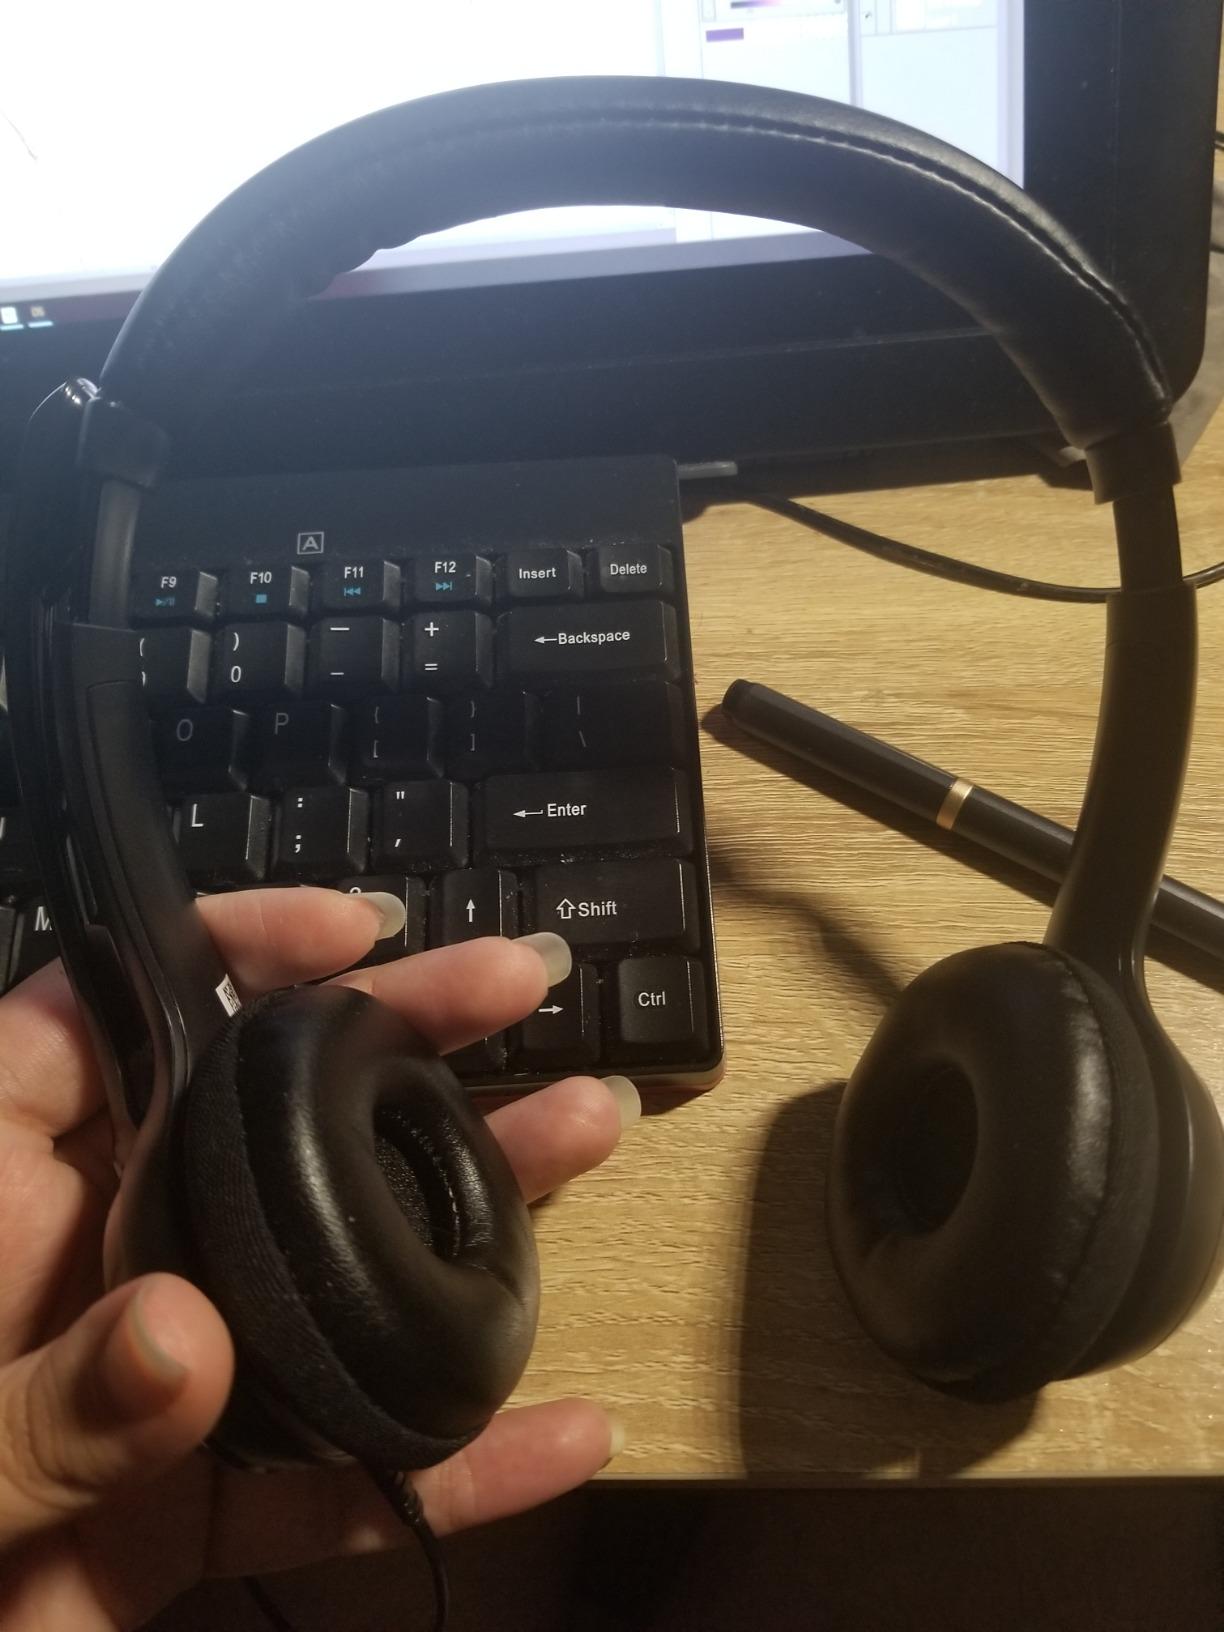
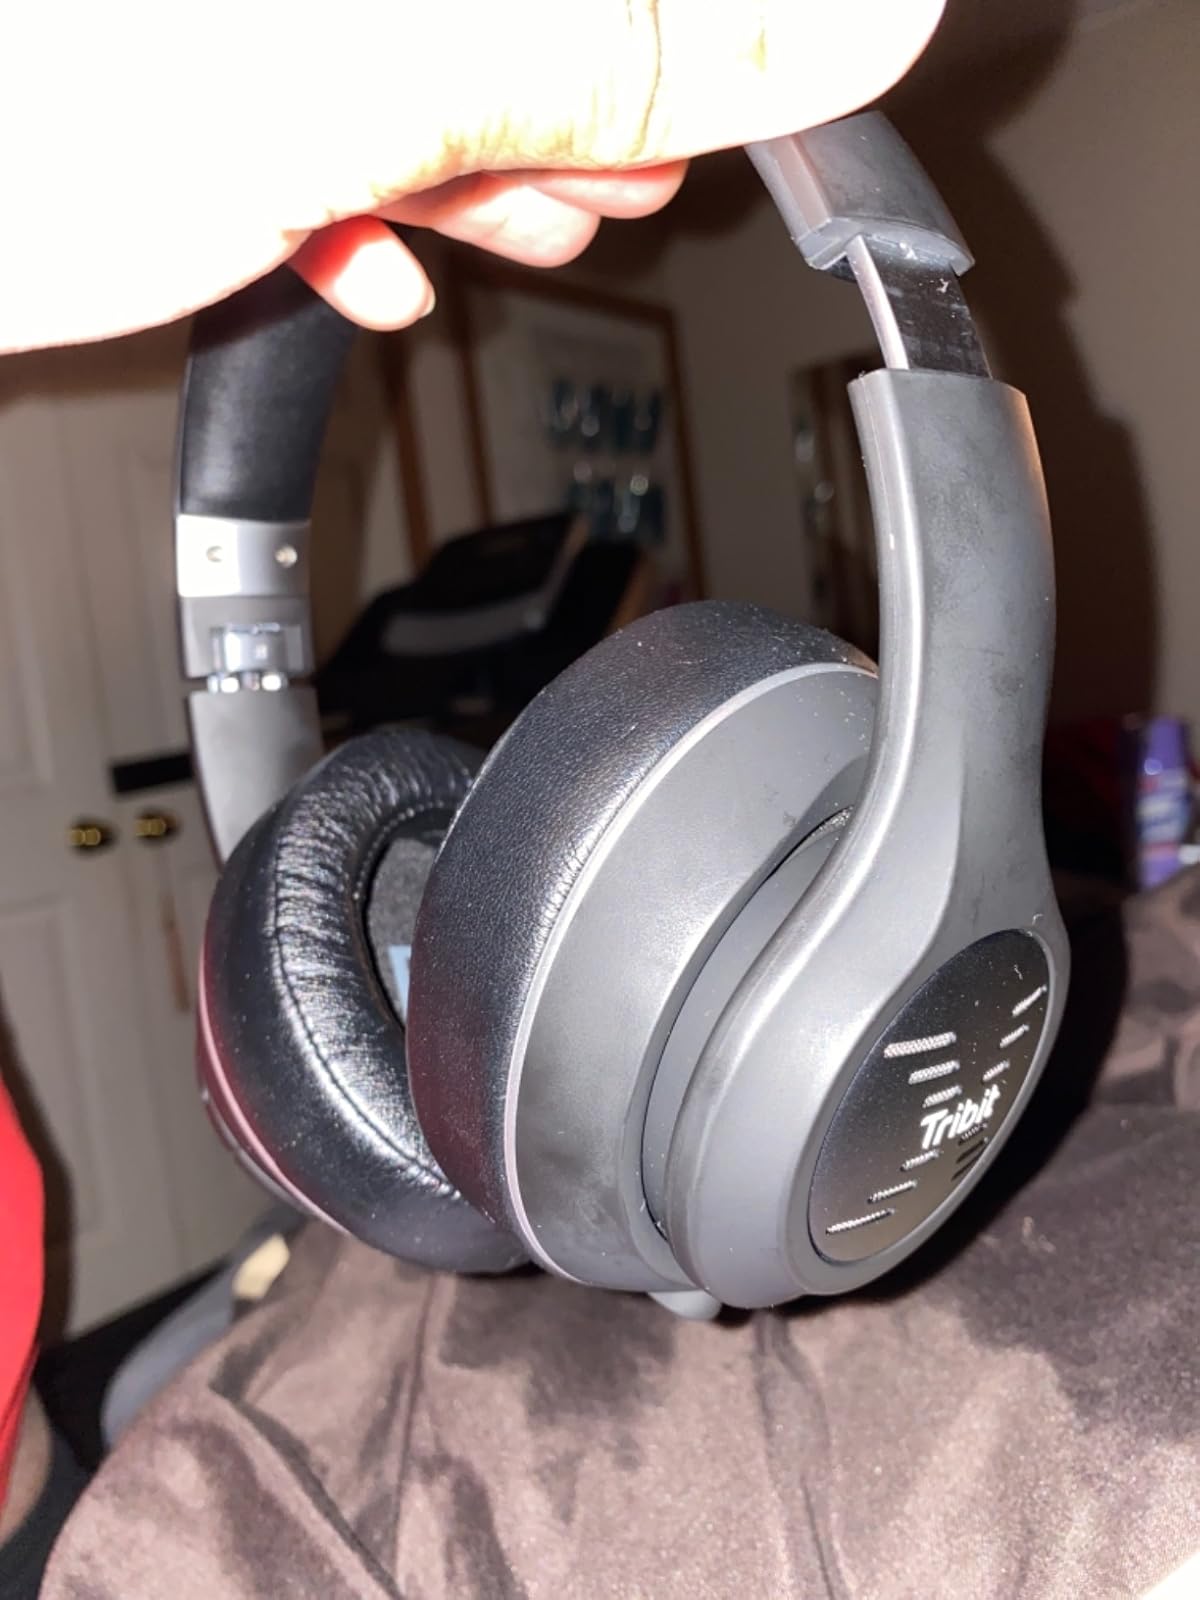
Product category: headphones
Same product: no